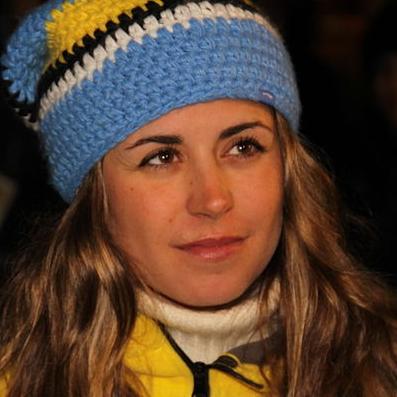
Age: 23